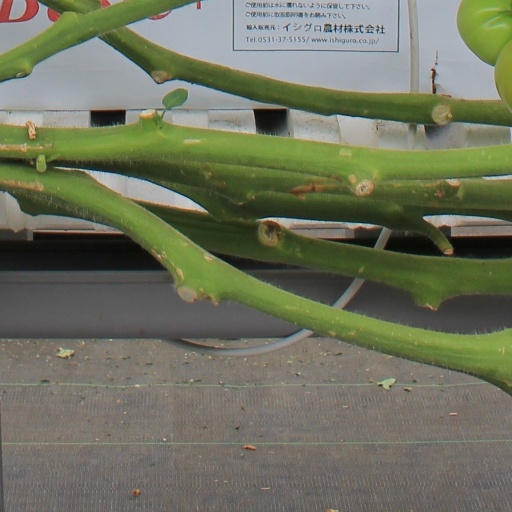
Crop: tomato